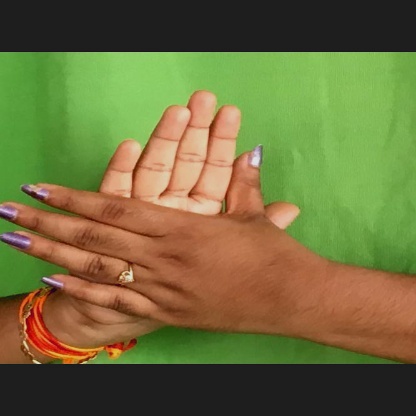
Mudra: Chakra